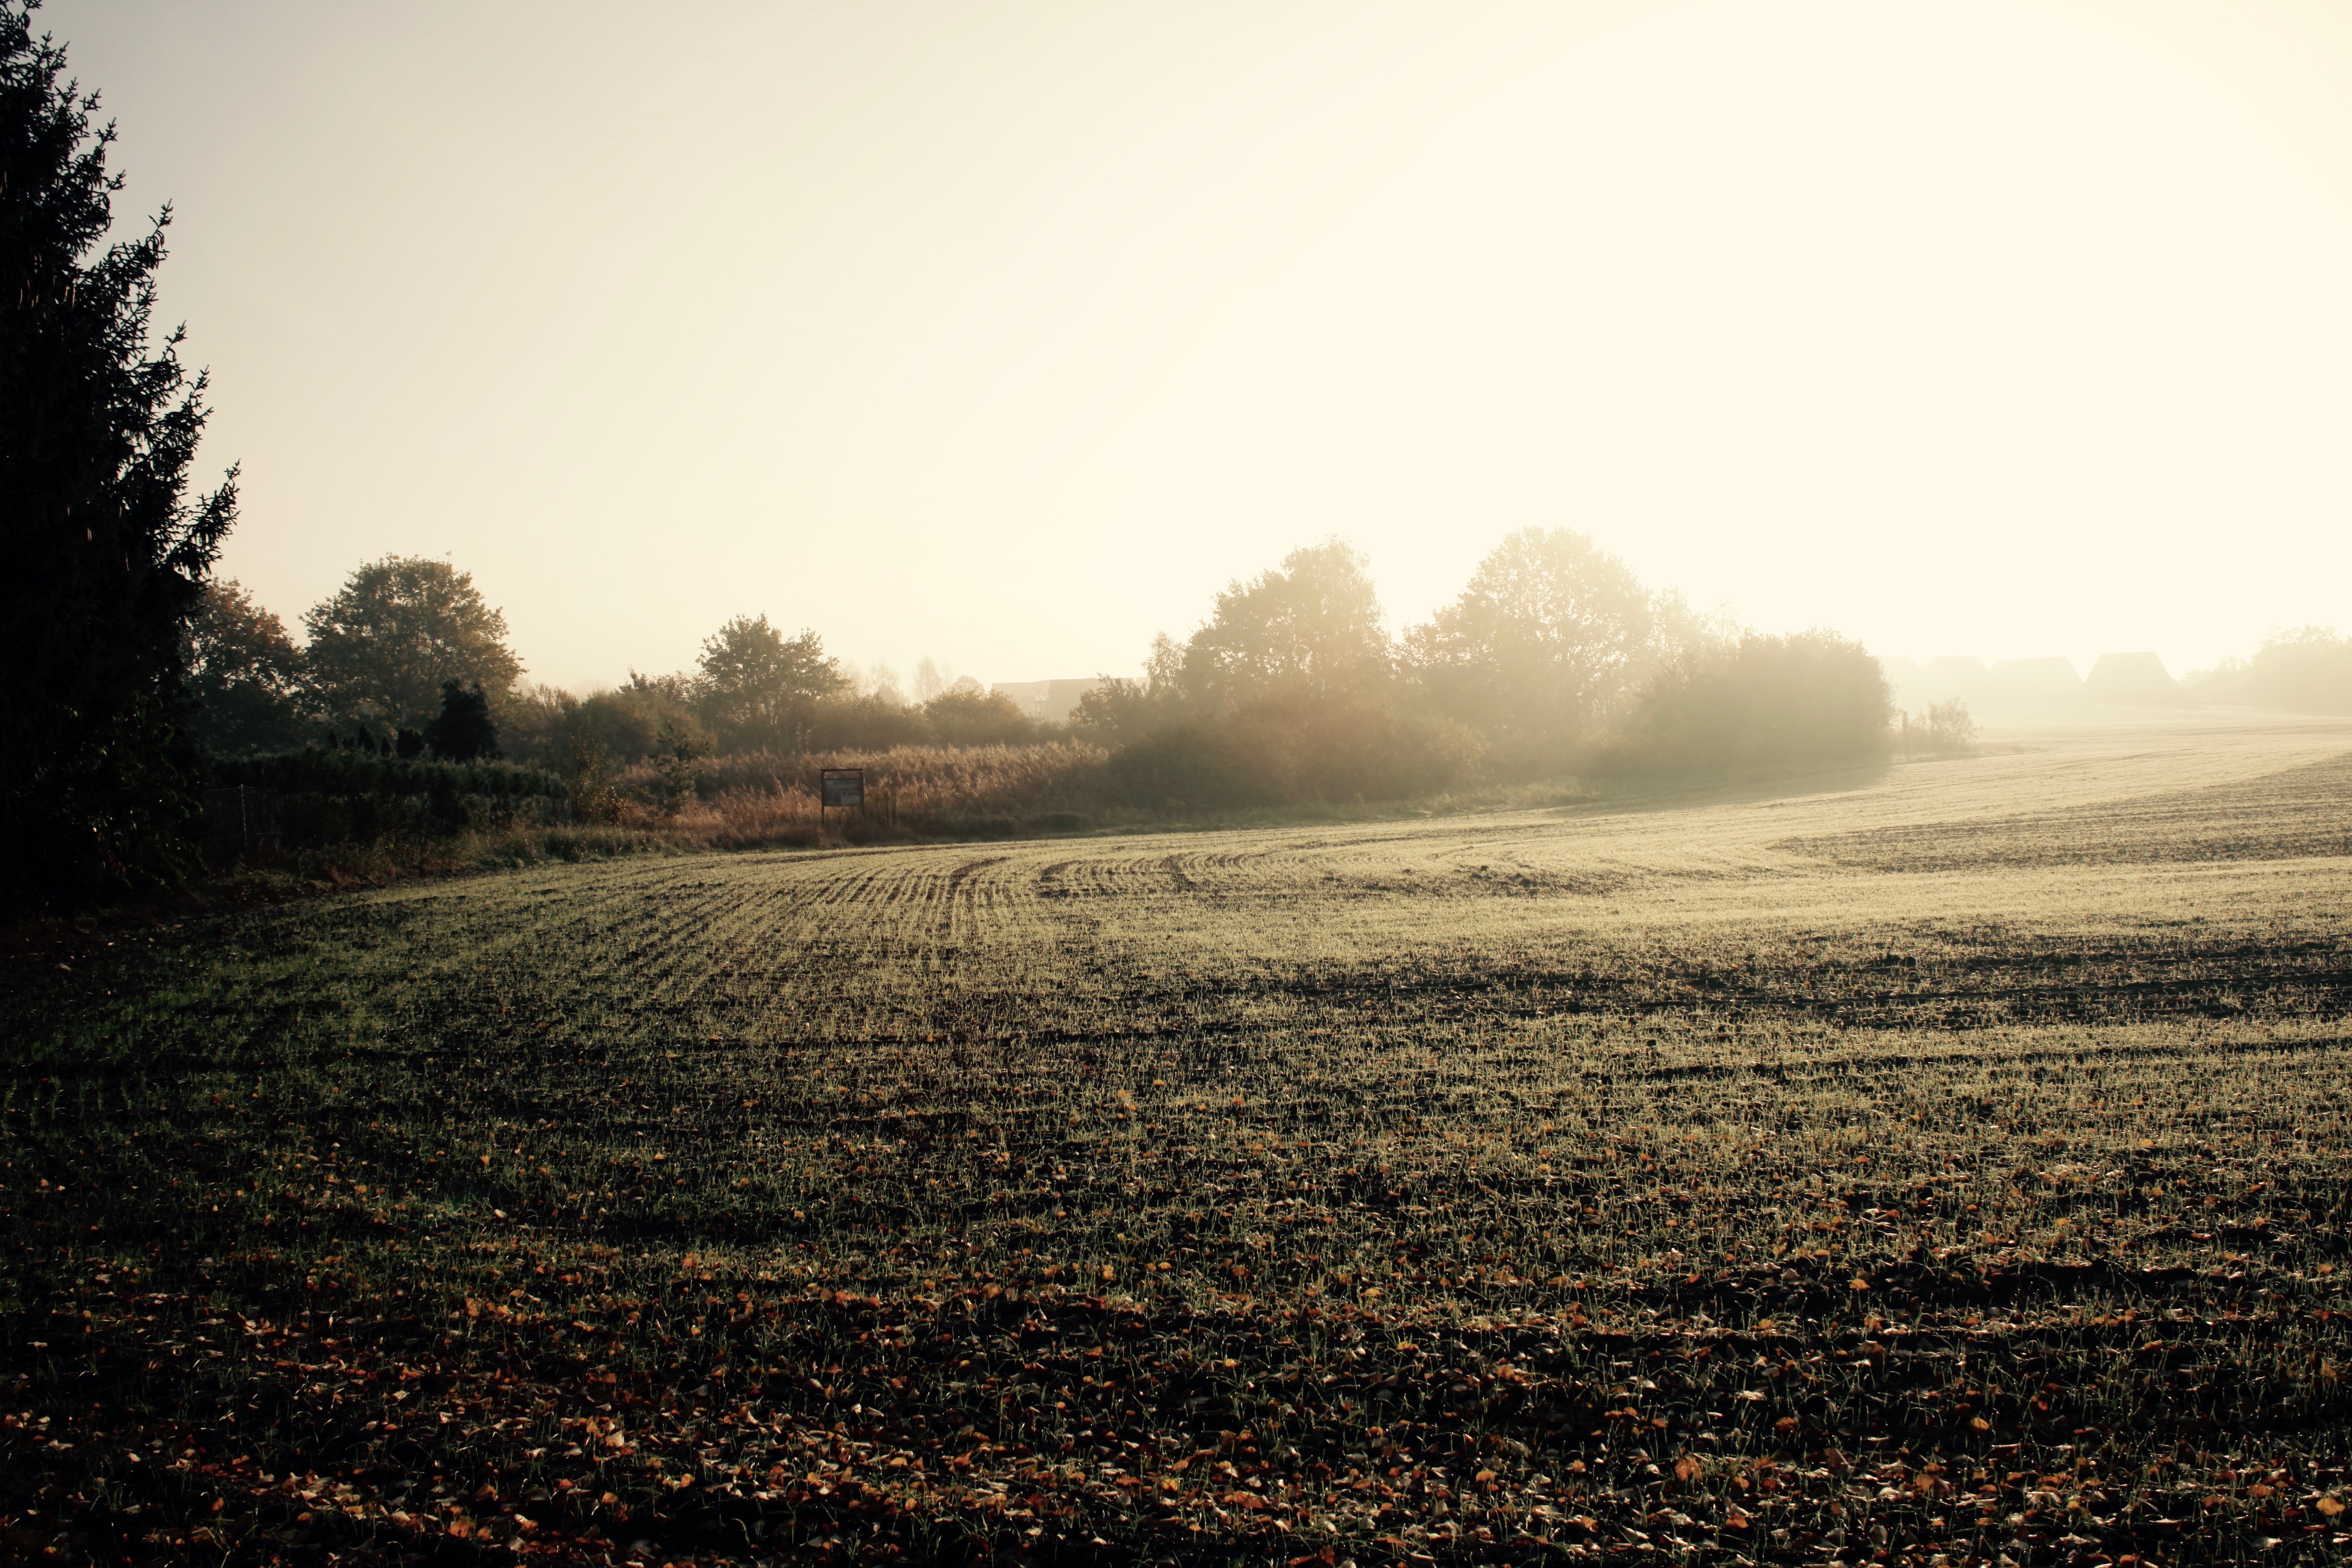
landscape, tree, nature, forest, grass, horizon, light, cloud, sun, fog, sunrise, sunset, mist, field, sunlight, morning, leaf, hill, dawn, dusk, evening, reflection, autumn, weather, season, habitat, rural area, natural environment, atmospheric phenomenon, woody plant